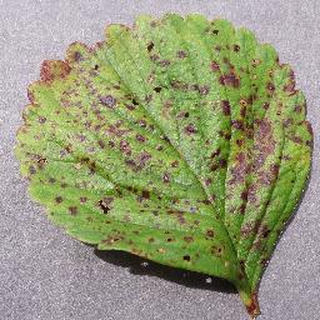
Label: strawberry_leaf_scorch